Steve Adler (politician)

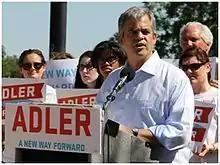
Adler at his 2014 campaign launch

Steve Adler began his campaign in January 2014 for Austin Mayor and ran on a platform of reforming governance at the Austin City Council. His primary issues included governance, traffic congestion, education, affordability, environment and water, and neighborhoods. Adler entered into a run-off with City Council Member Mike Martinez in November after both candidates failed to get a majority of votes. Adler won the run-off on December 16, 2014, with 67% percent of the total vote.